Wooden synagogues in the Polish–Lithuanian Commonwealth

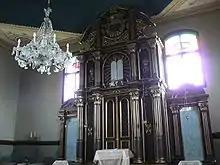
Torah Ark in Trakai synagogue

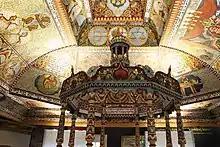
Interior of the synagogue in Gwoździec, partial reconstruction

Although it was long thought that none of the wooden synagogues survived the destruction of the First and Second World Wars, it is now known that a number do survive, albeit only of the smaller type.